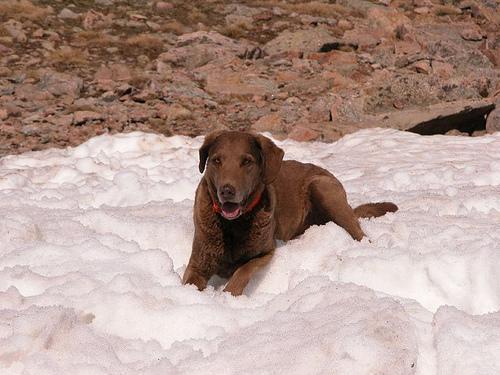
Chesapeake_Bay_retriever